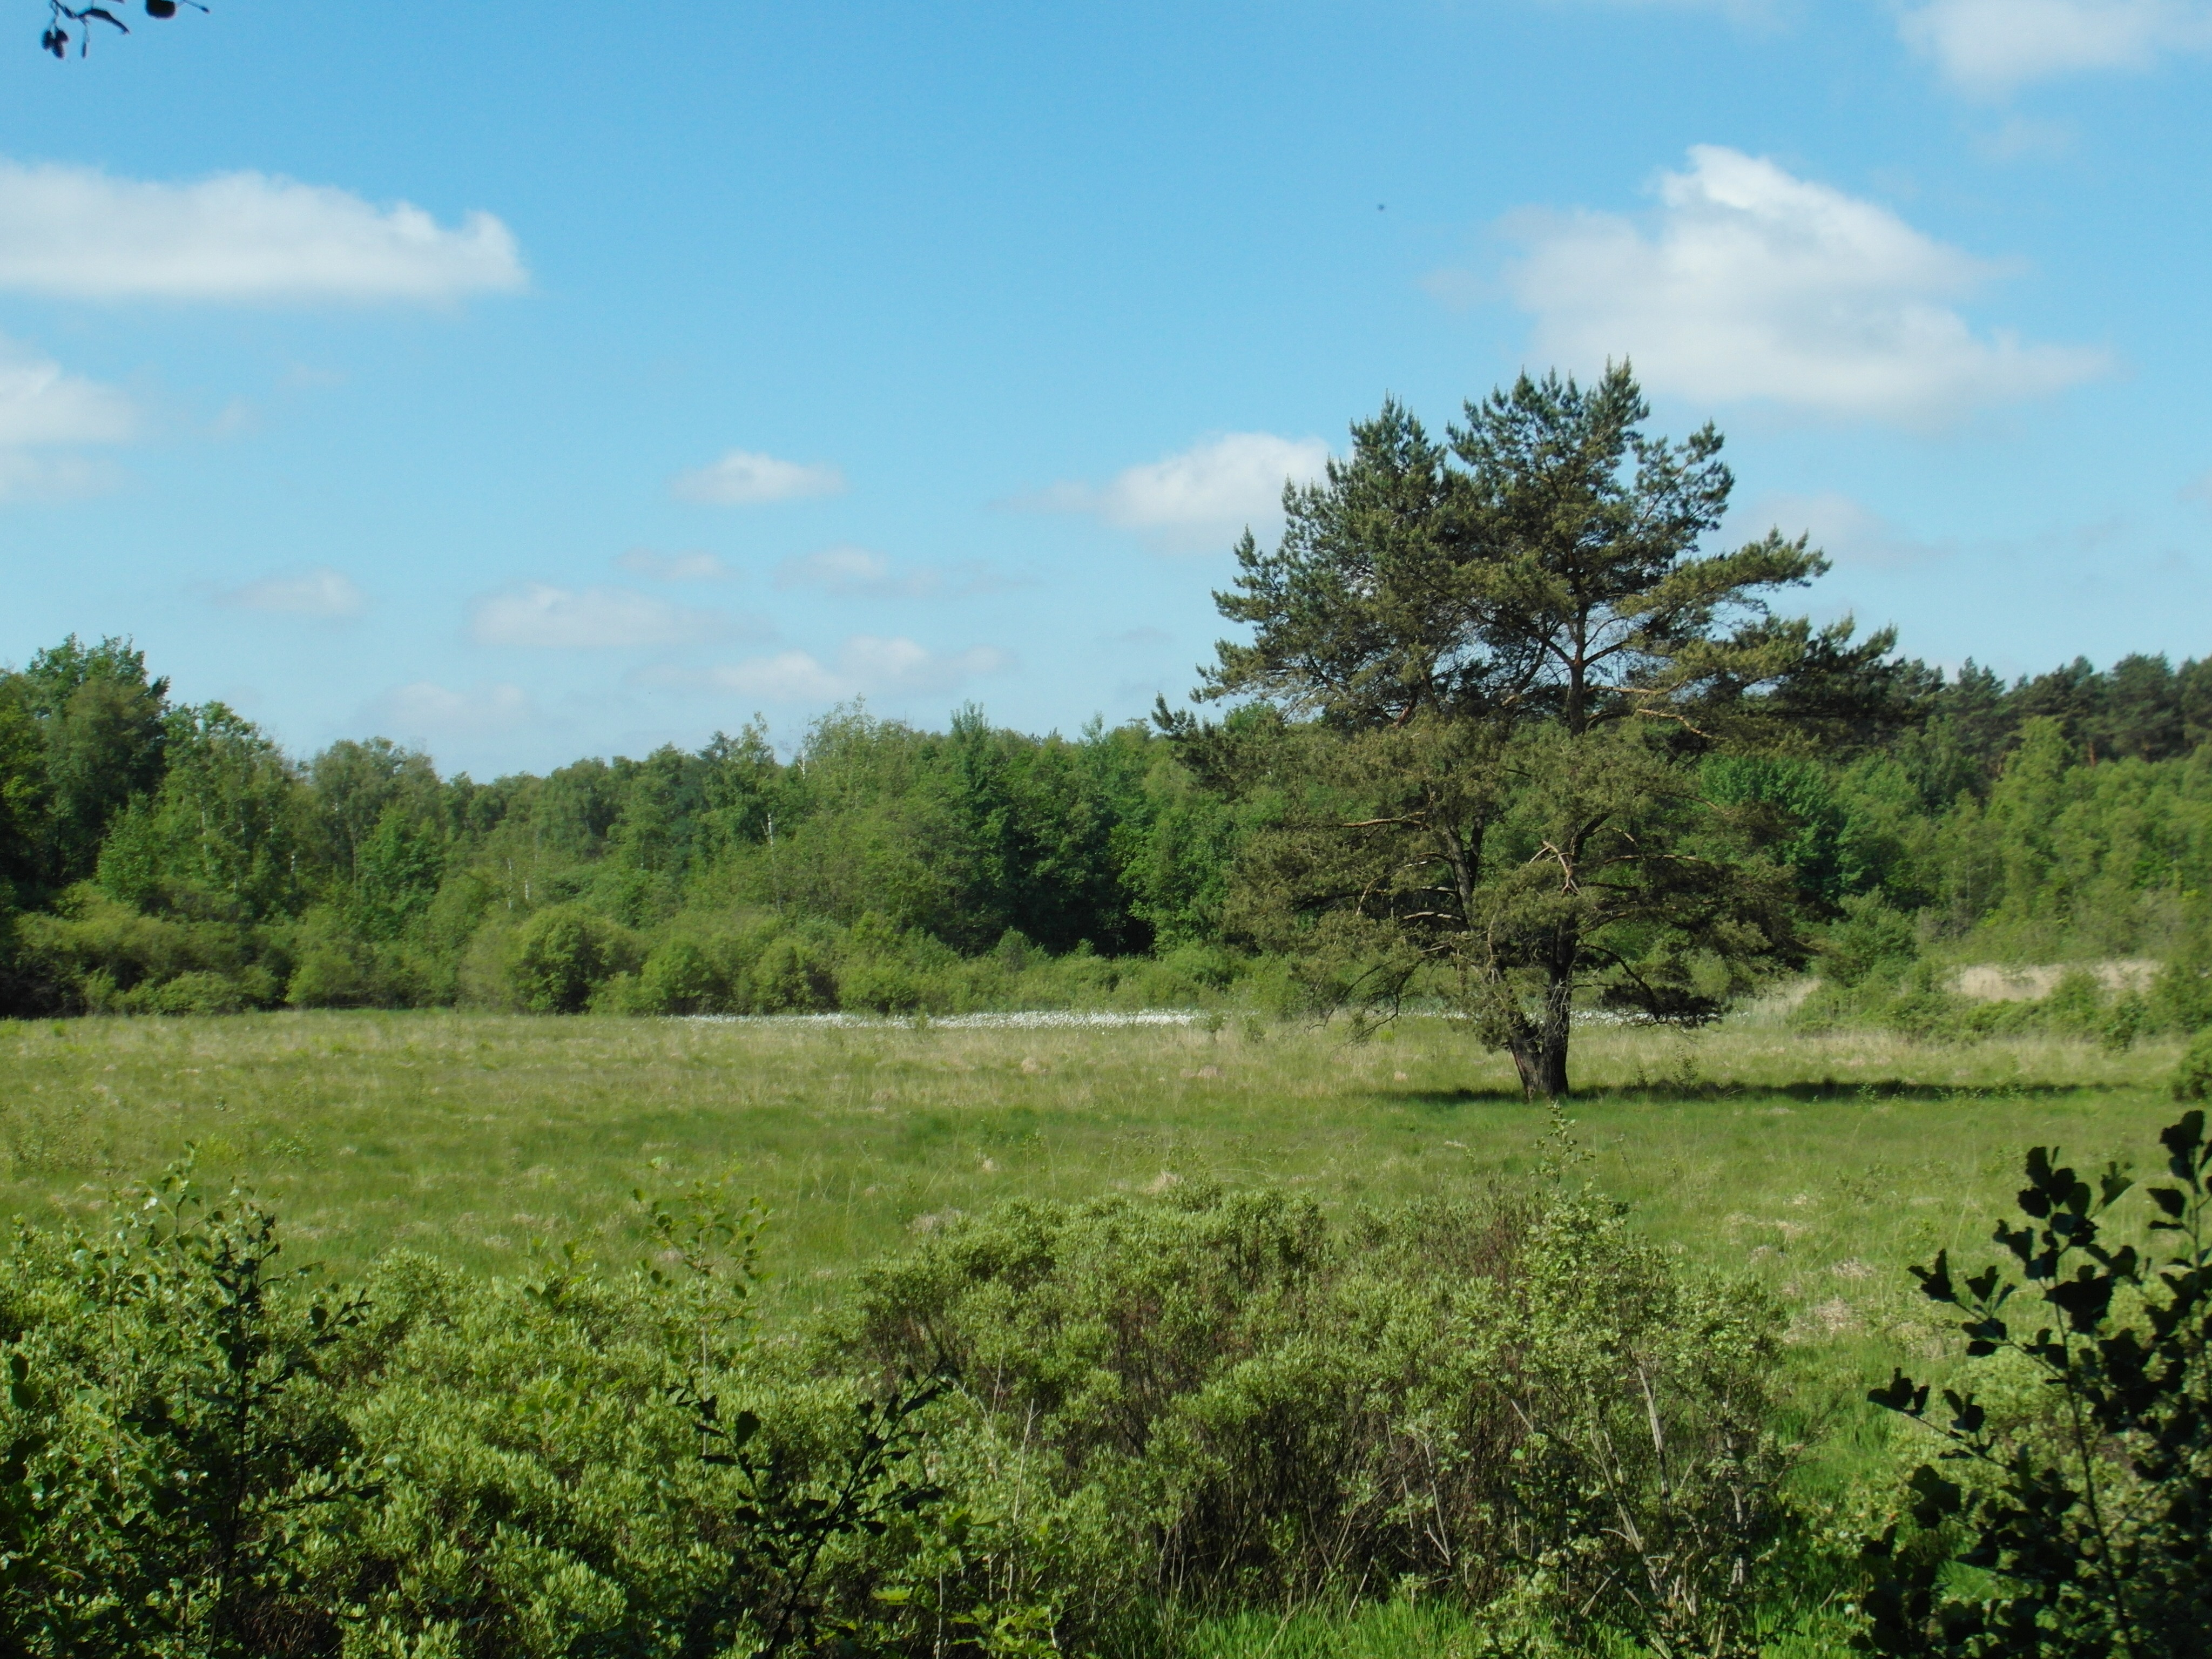
landscape, tree, nature, forest, grass, wilderness, hiking, white, field, farm, meadow, prairie, hill, summer, reed, jungle, pasture, ranch, soil, agriculture, savanna, plain, cottongrass, sunny, north, relaxation, moor, grassland, vegetation, wetland, plantation, plateau, germany, woodland, habitat, ecosystem, june, hamburg, glade, nature conservation, recovery, rural area, individually, cotton flower, natural environment, land lot, raak moor